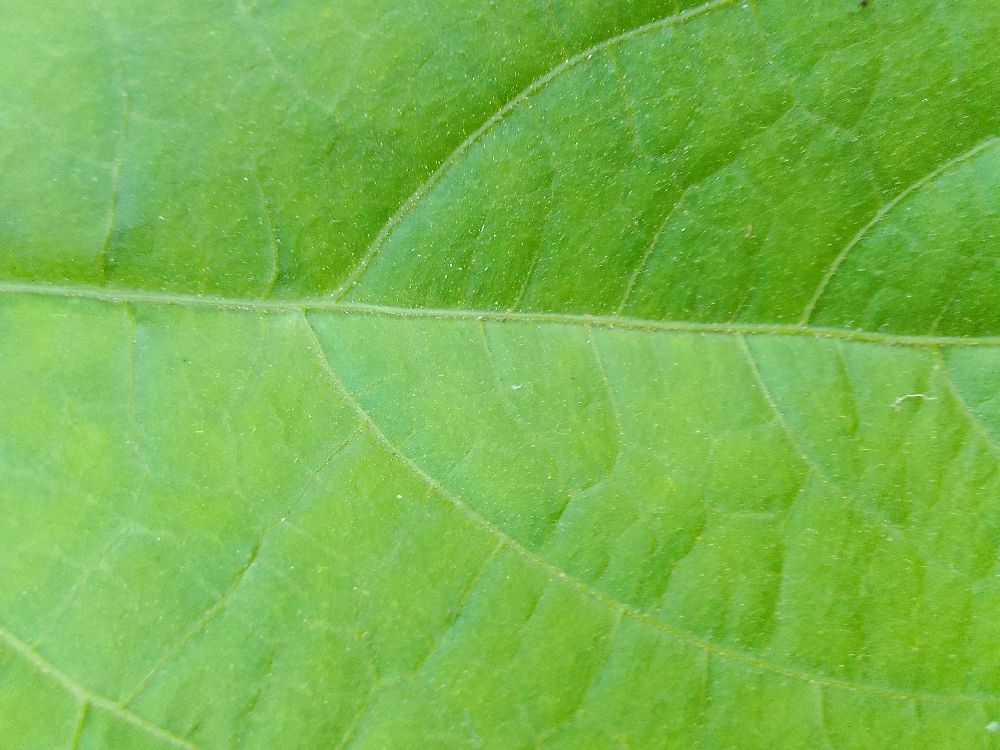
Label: healthy